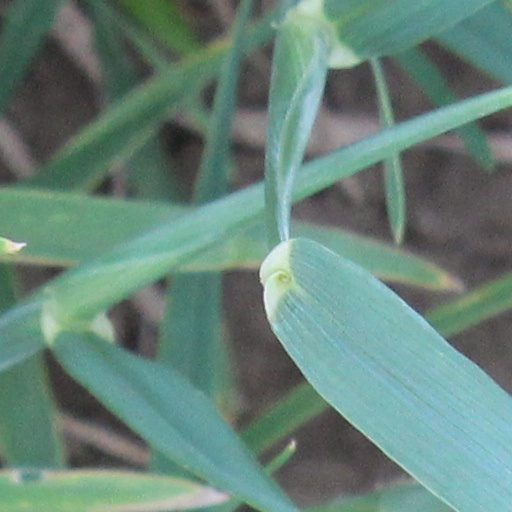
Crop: wheat